Racquetball at the 2018 Central American and Caribbean Games

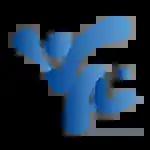

The racquetball (Spanish: "Ráquetbol") competition at the 2018 Central American and Caribbean Games in Barranquilla, Colombia was held from 20 to 28 July 2018 at the Parque de Racquetas La Castellana.